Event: Nepal Earthquake
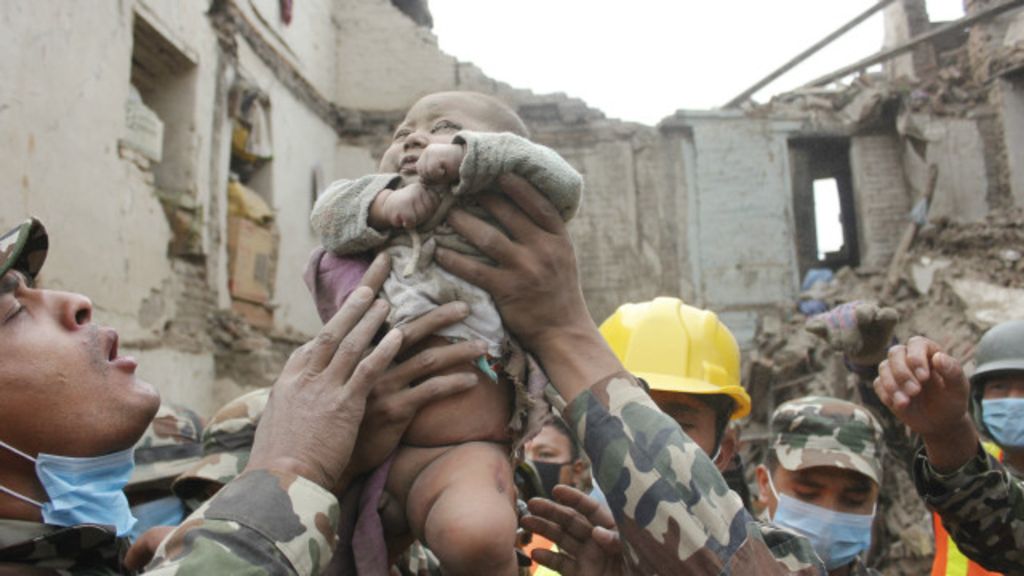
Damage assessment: damage